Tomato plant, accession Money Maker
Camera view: horizontal (90 deg, fisheye); turntable rotation: 0 degrees
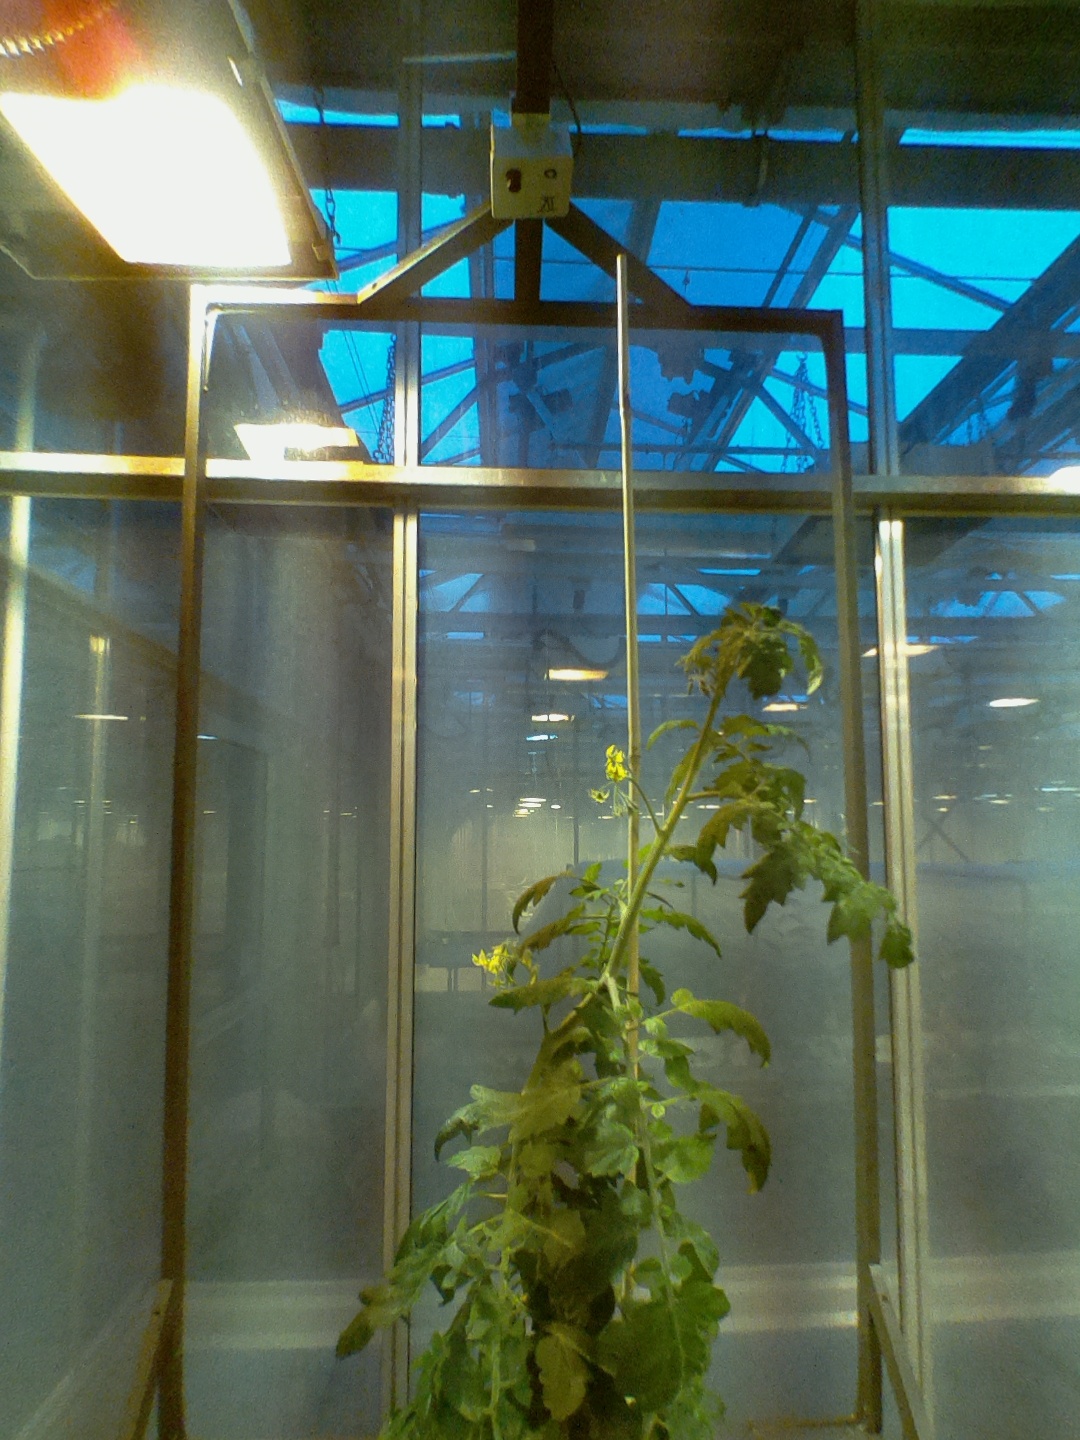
BBCH growth stage 64: 40%-50% of flowers open